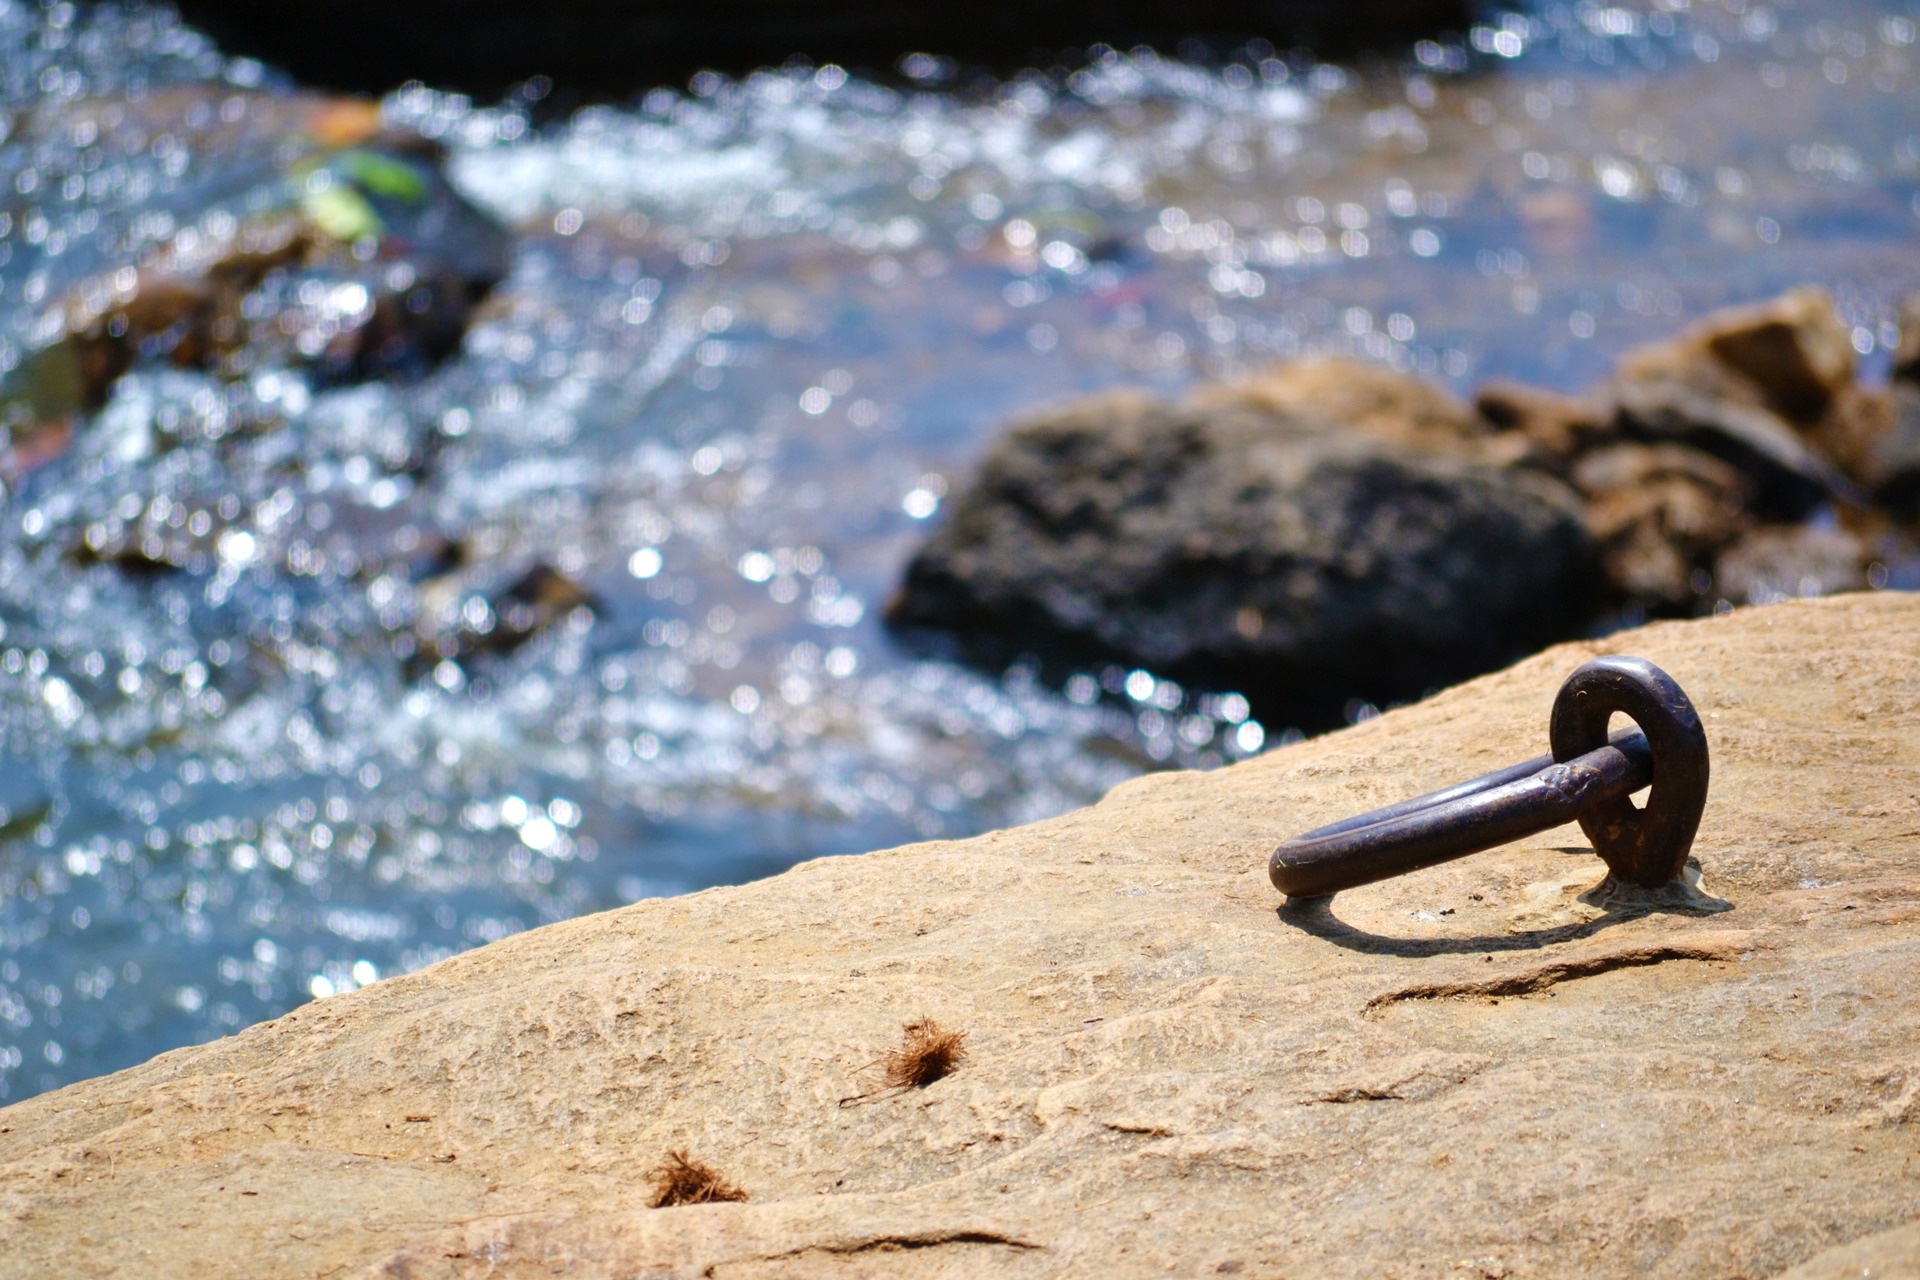
sea, coast, water, nature, sand, rock, ocean, shore, wave, material, bolt, anchor, sri lanka, ceylon, macro photography, metal ring, attachment, fixation, pinnawala